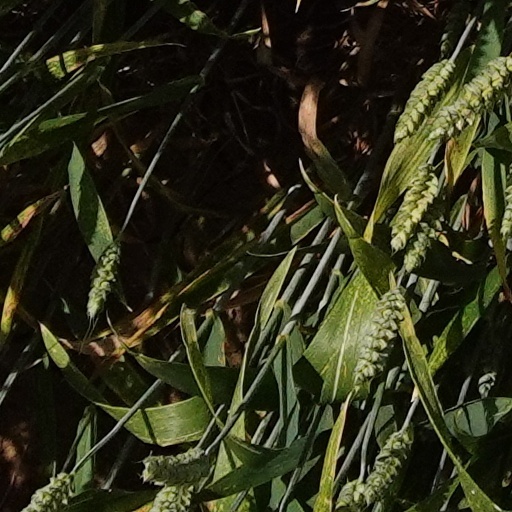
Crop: wheat